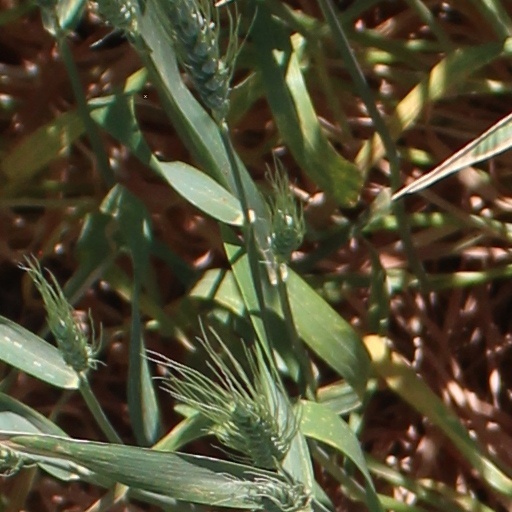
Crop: wheat